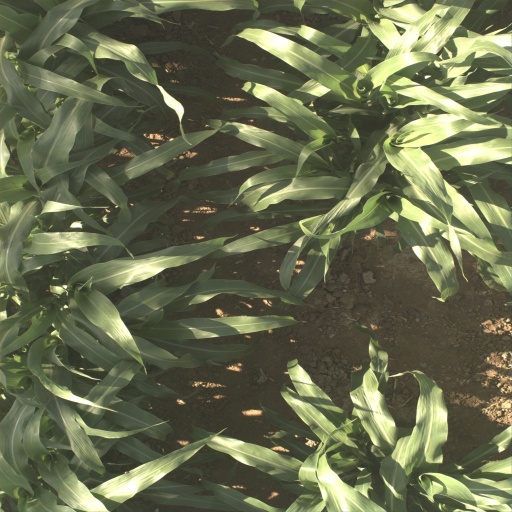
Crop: sorghum